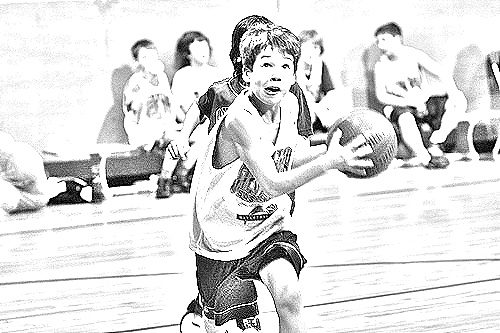
Portrait style: Sketch Portrait